Memorial to the Abolition of Slavery

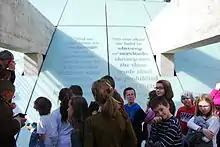
Children attend the dedication ceremony

In 1998, student Lisa Marcault-Dérouard produced and dedicated a statue in Nantes memorializing victims of slavery and commemorating the 150th anniversary of the 1848 Abolition Act. The statue, produced independently of the municipal government was later found vandalized. Recognizing the need for a permanent memorial, then mayor–Jean-Marc Ayrault, imitated a process of official commemoration.